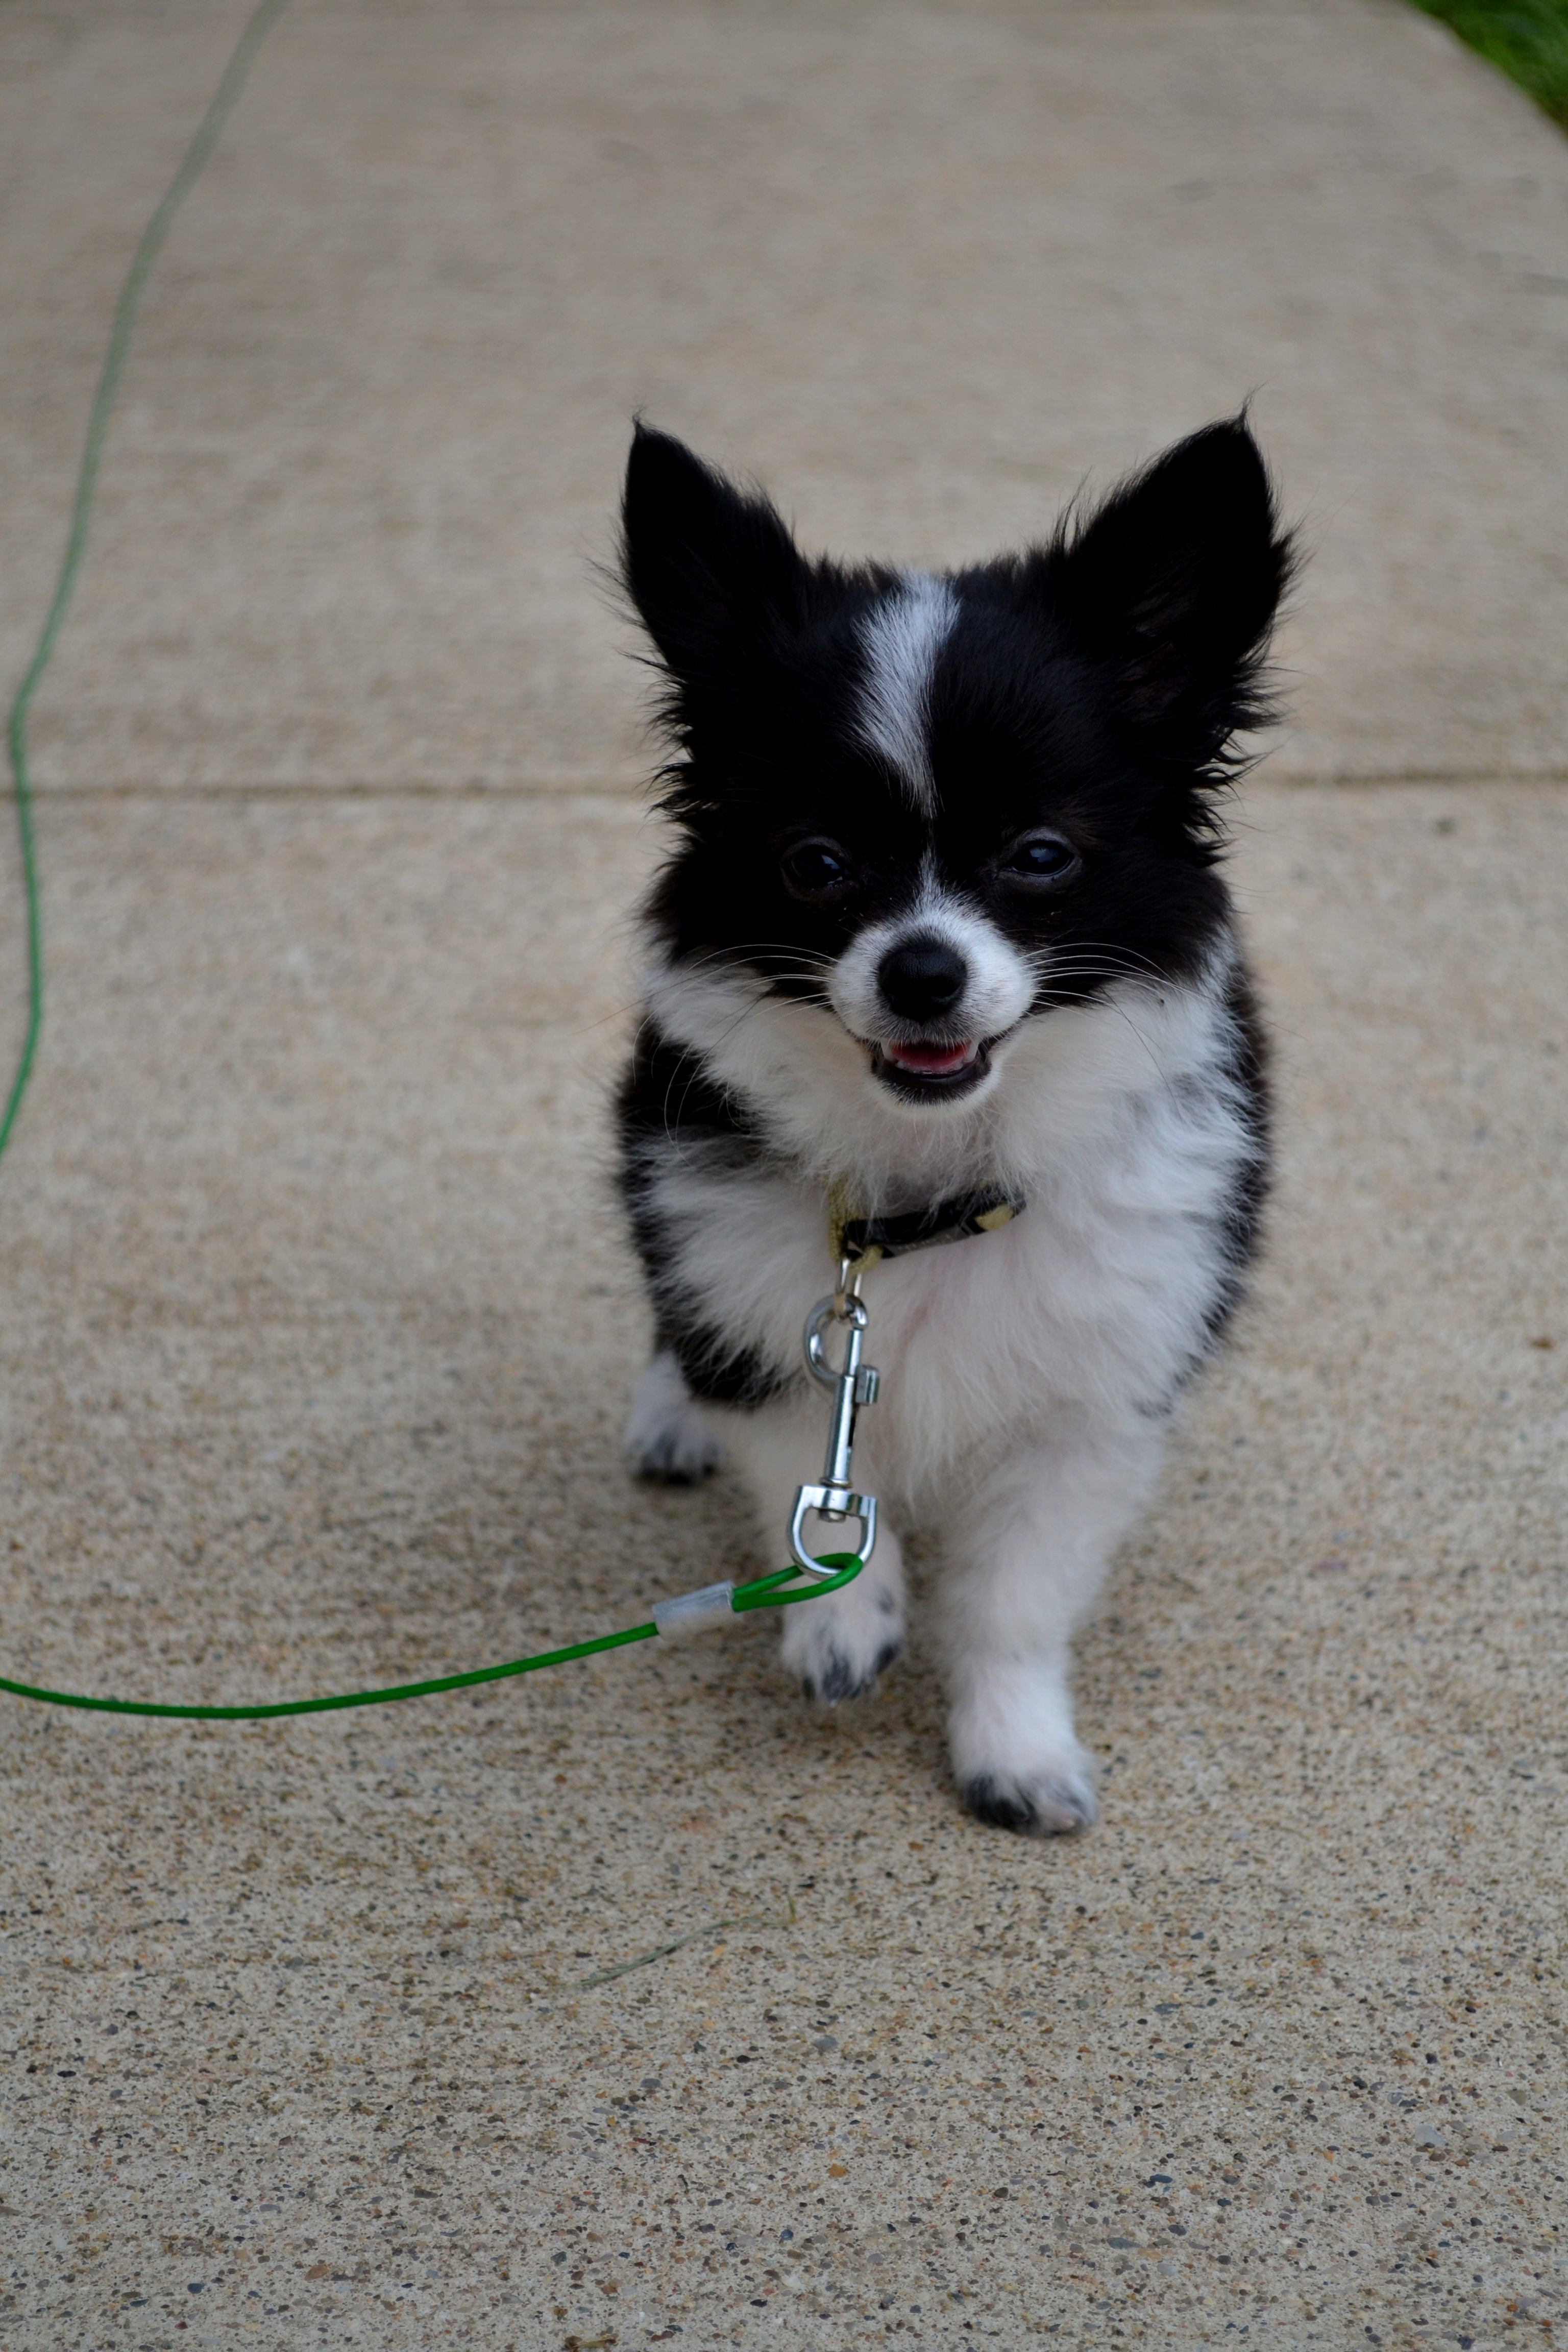
black and white, white, sidewalk, puppy, dog, mammal, black, spaniel, leash, vertebrate, chihuahua, papillon, dog breed, dog like mammal, dog breed group, phalene